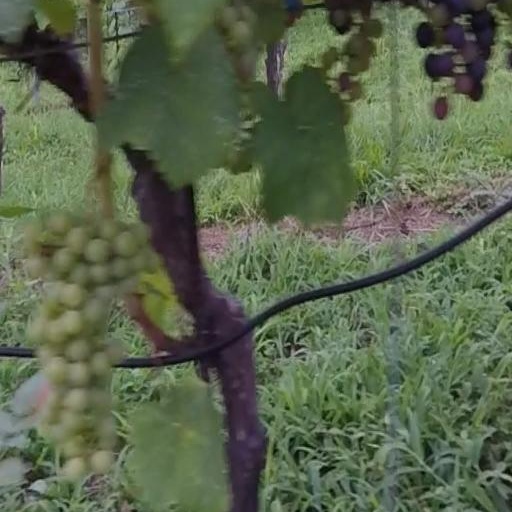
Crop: grape